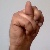
The image shows a hand gesture representing the letter 'N' in Indian Sign Language.